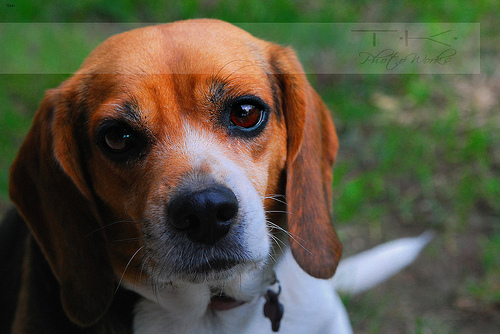
Breed: beagle